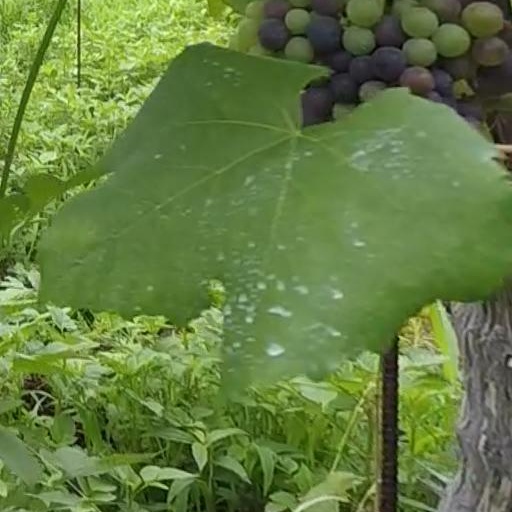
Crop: grape